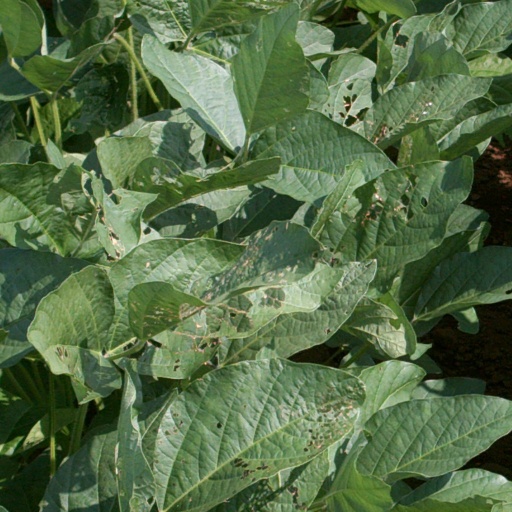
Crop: soybean